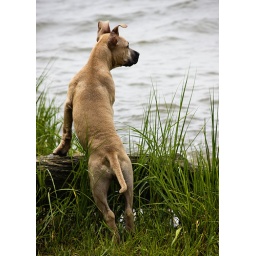
Romping around the water at the dog beach